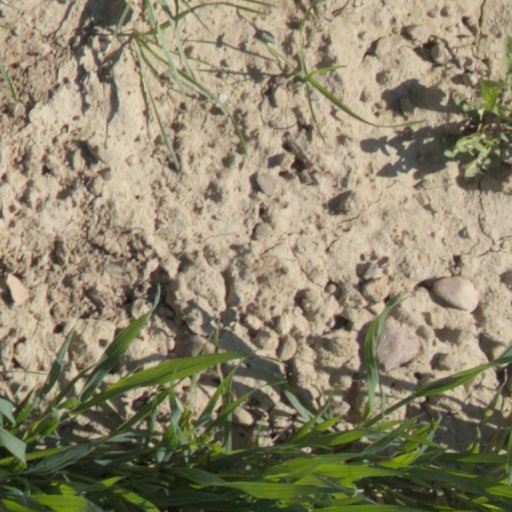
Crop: wheat